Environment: real
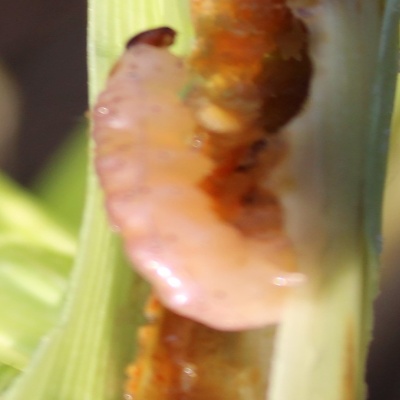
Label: fall_armyworm